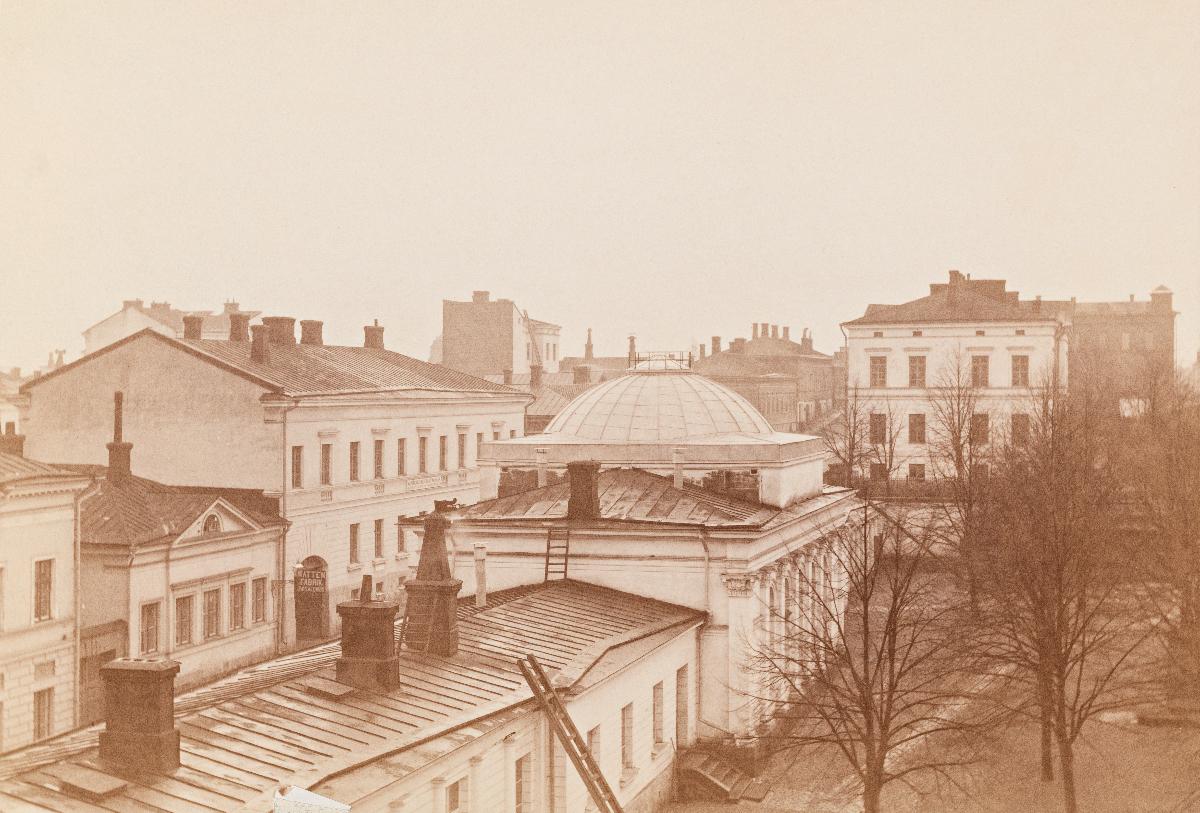
Keisarillisen Aleksanterin yliopiston voimistelulaitos, Fabianinkatu 33, kuvattuna yläviistosta sisäpihan puolelta luoteeseen.
sisällön kuvaus: Keisarillisen Aleksanterin yliopiston voimistelulaitos, Fabianinkatu 33, kuvattuna yläviistosta sisäpihan puolelta luoteeseen. Vasemmalla ovat Fabianinkatu 18 ja korkeampi Fabianinkatu 20, jossa toimi Helsingin tyttökoulu. Nykyään paikalla on Helsingin yliopiston Tiedekulma ja hallintorakennus. Vaaleassa talossa pihan takana oikealla oli yliopiston tiloja osoitteessa Hallituskatu 9, nykyinen Yliopistonkatu 1 – Fabianinkatu 35, sittemmin Kansalliskirjaston käytössä. Fabianin- ja Unioninkadun välinen yliopiston kortteli on nykyään lähes täyteen rakennettu. Kuva kuuluu sarjaan Bilder från Helsingfors vuodelta 1911. mustavalkoinen
Ajankohta: 1884-1911
Paikka: Suomi, Uusimaa, Helsinki, Kluuvi Helsinki, Fabianinkatu 33, 35, 18, 20
Aiheet: Suomen Keisarillinen Aleksanterin Yliopisto, yliopistot, sisäpihat, kivirakennukset, kupolit, empirekeskustat, lehtipuut, uusklassismi, arkkitehtuuri, katot, savupiiput, universities, inner courtyards, stone buildings, domes, broad-leaved trees, Neoclassicism, architecture, roofs, chimneys, högskolor, innergårdar, stenbyggnader, kupoler, lövträd, nyklassicism, arkitektur, tak, skorstenar